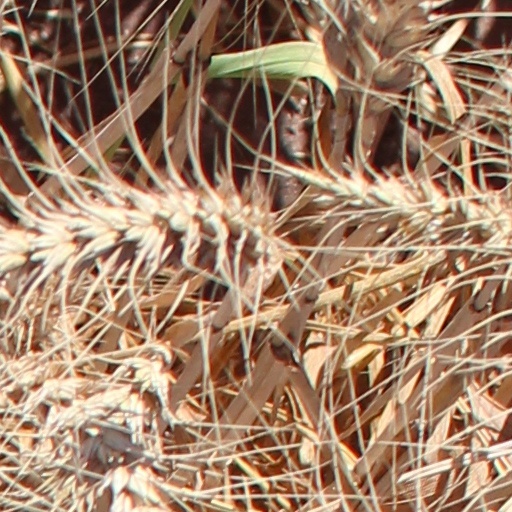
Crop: wheat